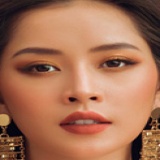
diễn viên Chi Pu